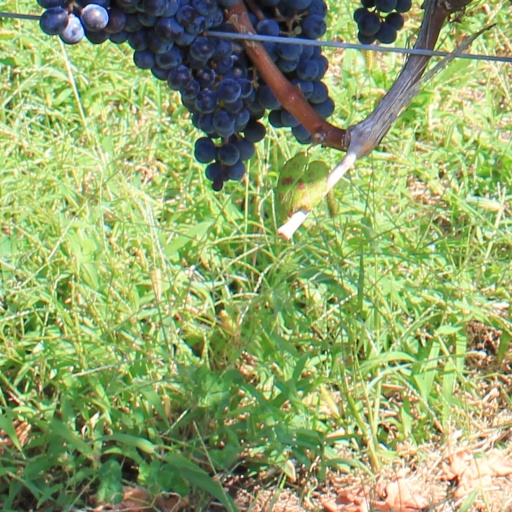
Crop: grape